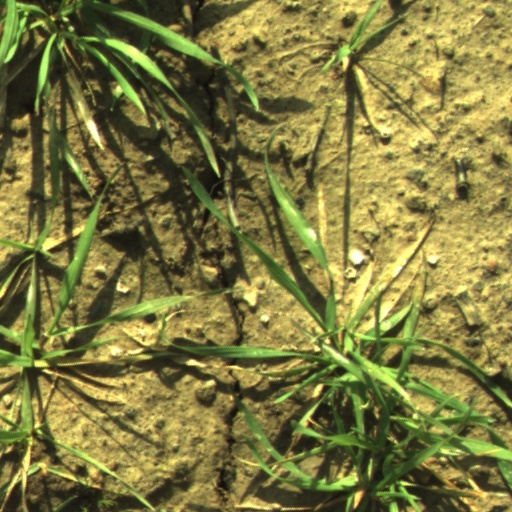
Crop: wheat